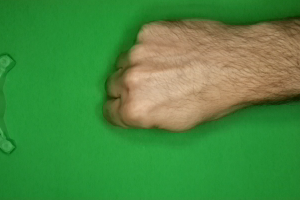
Label: rock